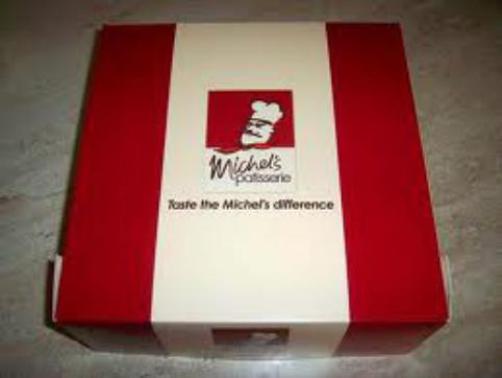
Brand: michel's patisserie
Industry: Food